Krupp trial

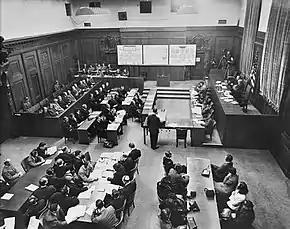
Prosecutor Telford Taylor (standing, center) opens the case against the defendants

The United States of America vs. Alfried Krupp, et al., commonly known as the Krupp trial, was the tenth of twelve trials for war crimes that U.S. authorities held in their occupation zone at Nuremberg, Germany, after the end of World War II. It concerned the forced labor enterprises of the Krupp Group and other crimes committed by the company.